Francis Edward Clark

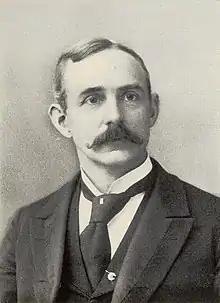
Francis Edward Clark

Clark was born of New England ancestry in Aylmer, Quebec, Canada. He was the son of Charles C. Symmes, but took the name of an uncle, the Rev. E.W. Clark, by whom he was adopted after his father's death in 1853.